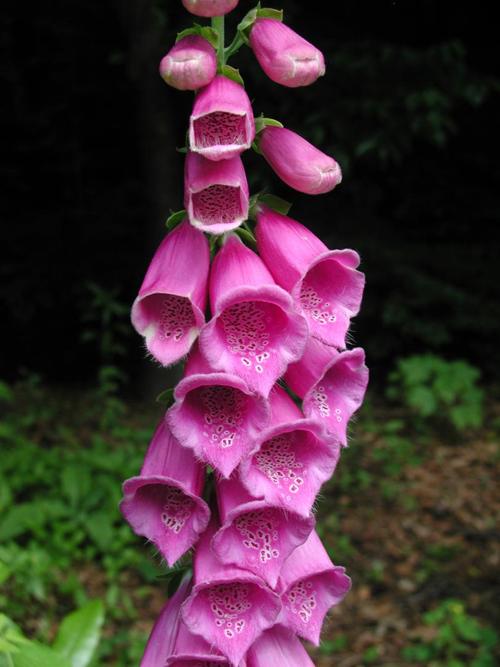
Label: foxglove